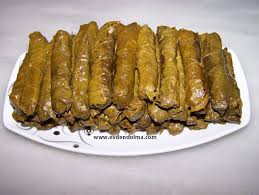
Yemek: yaprak_sarma